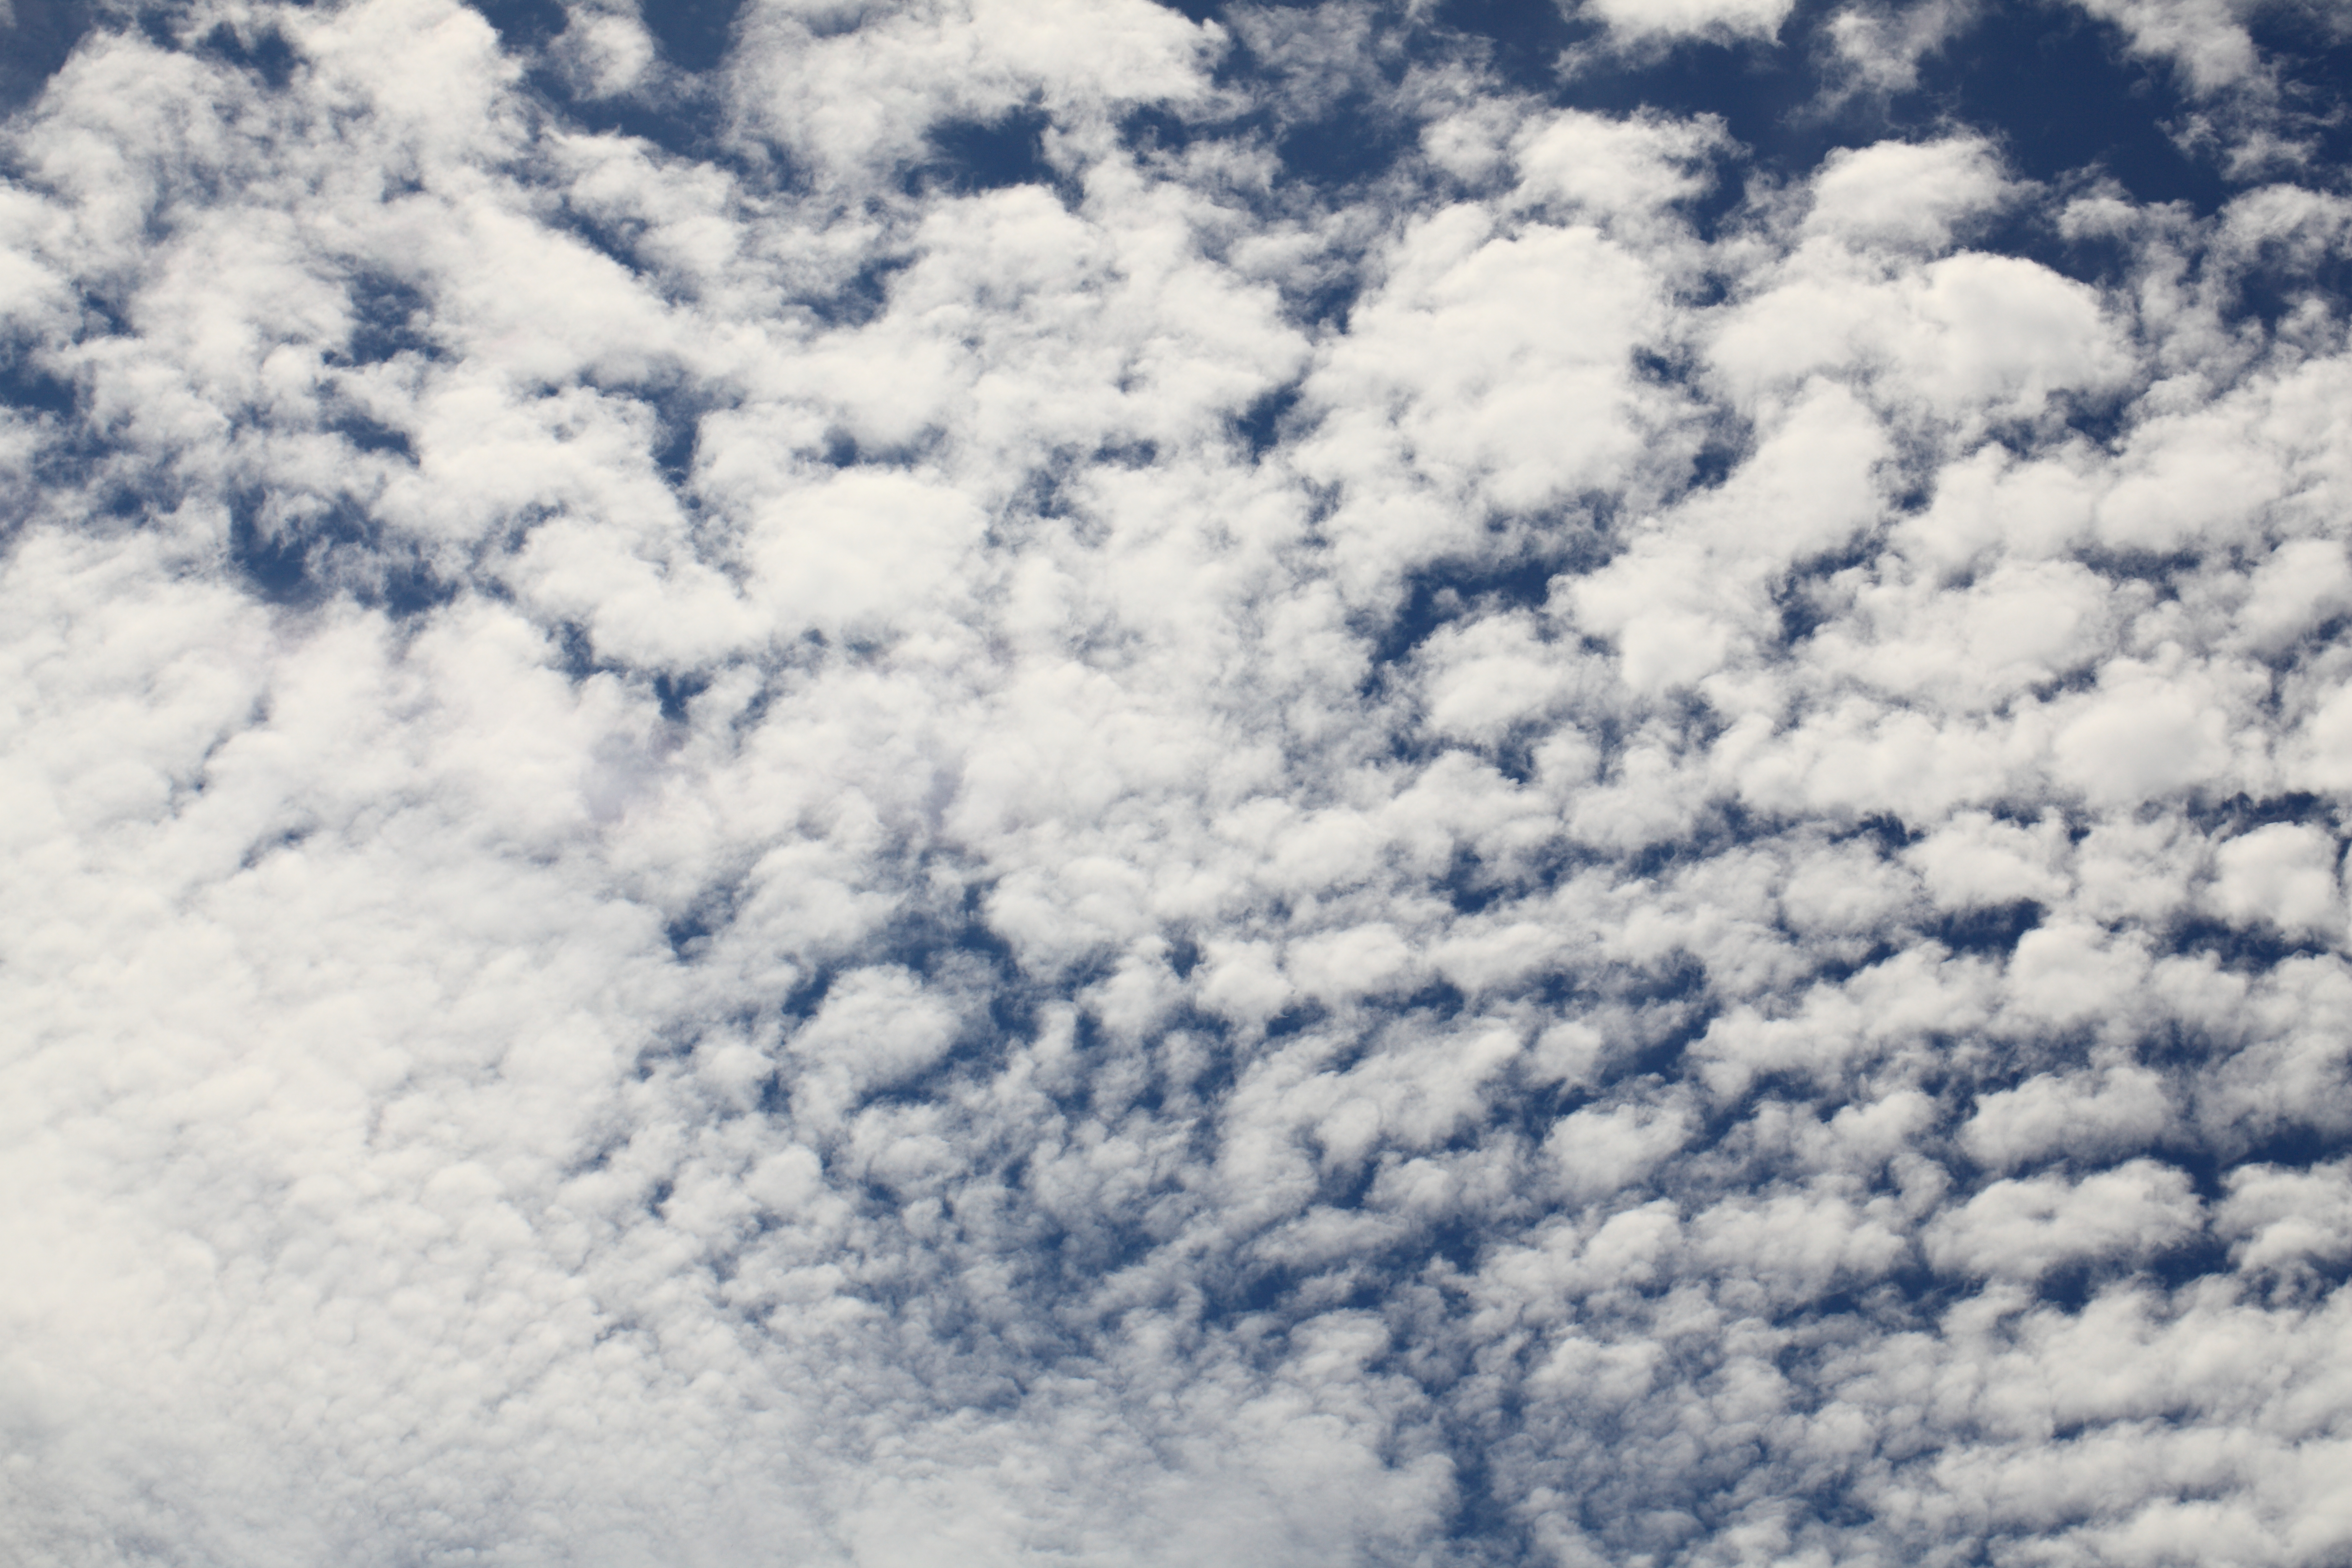
snow, cloud, sky, atmosphere, daytime, high, cumulus, monochrome, clouds, 5d, hires, markii, hi, res, resolution, ibaraki, hitachi, hitachiseasidepark, freezing, meteorological phenomenon, atmosphere of earth